James Forman Jr.

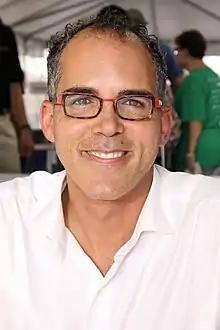
Forman in 2017

In 2003, Forman began teaching law at Georgetown University. He remained at Georgetown until 2011, when he joined the faculty at Yale. There he teaches Constitutional Law and seminars entitled Race, Class and Punishment, and Inside Out: Issues in Criminal Justice. Forman's Inside Out course meets inside a different prison each semester and creates a space where incarcerated persons and law students can engage in conversation about the criminal justice system.